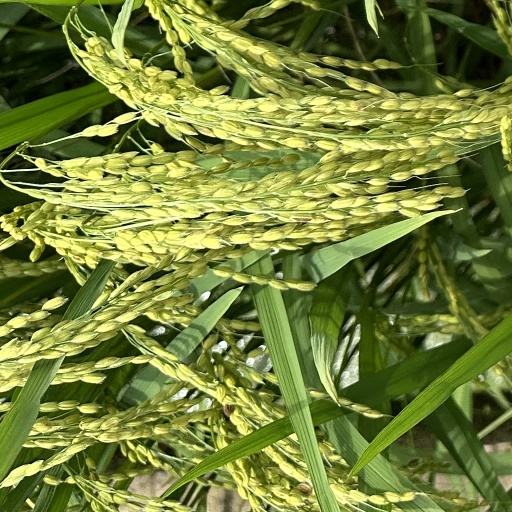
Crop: rice